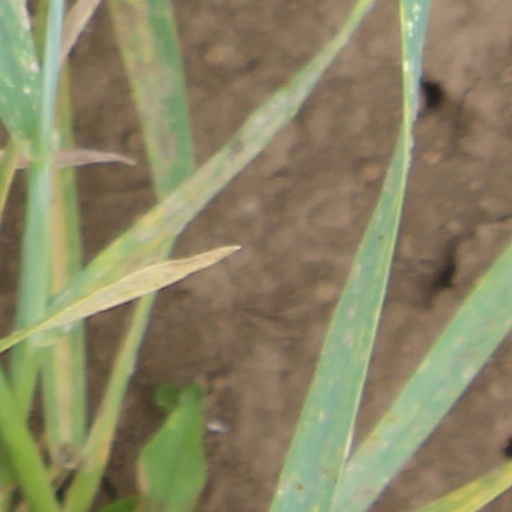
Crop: wheat